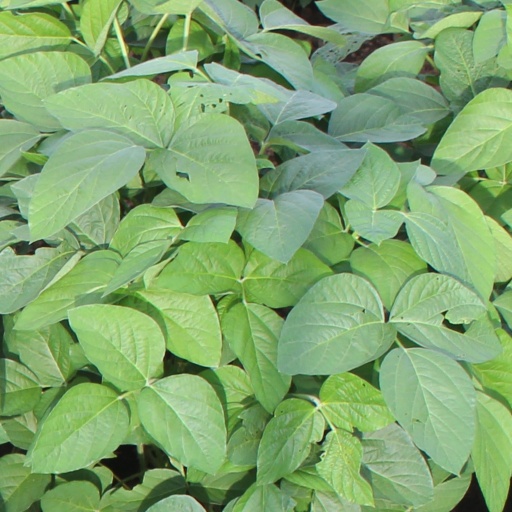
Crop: soybean